Vank Cathedral

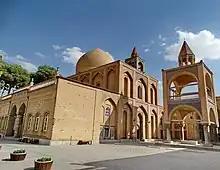
Exterior view of the Holy Savior Cathedral.

The Holy Savior Cathedral ("Surb Amenaprkich Vank"; , "Kelisâye Âmenâperkich"), also known the Church of the Saintly Sisters, is an Armenian Apostolic cathedral located in the New Julfa district of Isfahan, Iran. It is commonly referred to as the Vank, which means "monastery" or "convent" in the Armenian language.